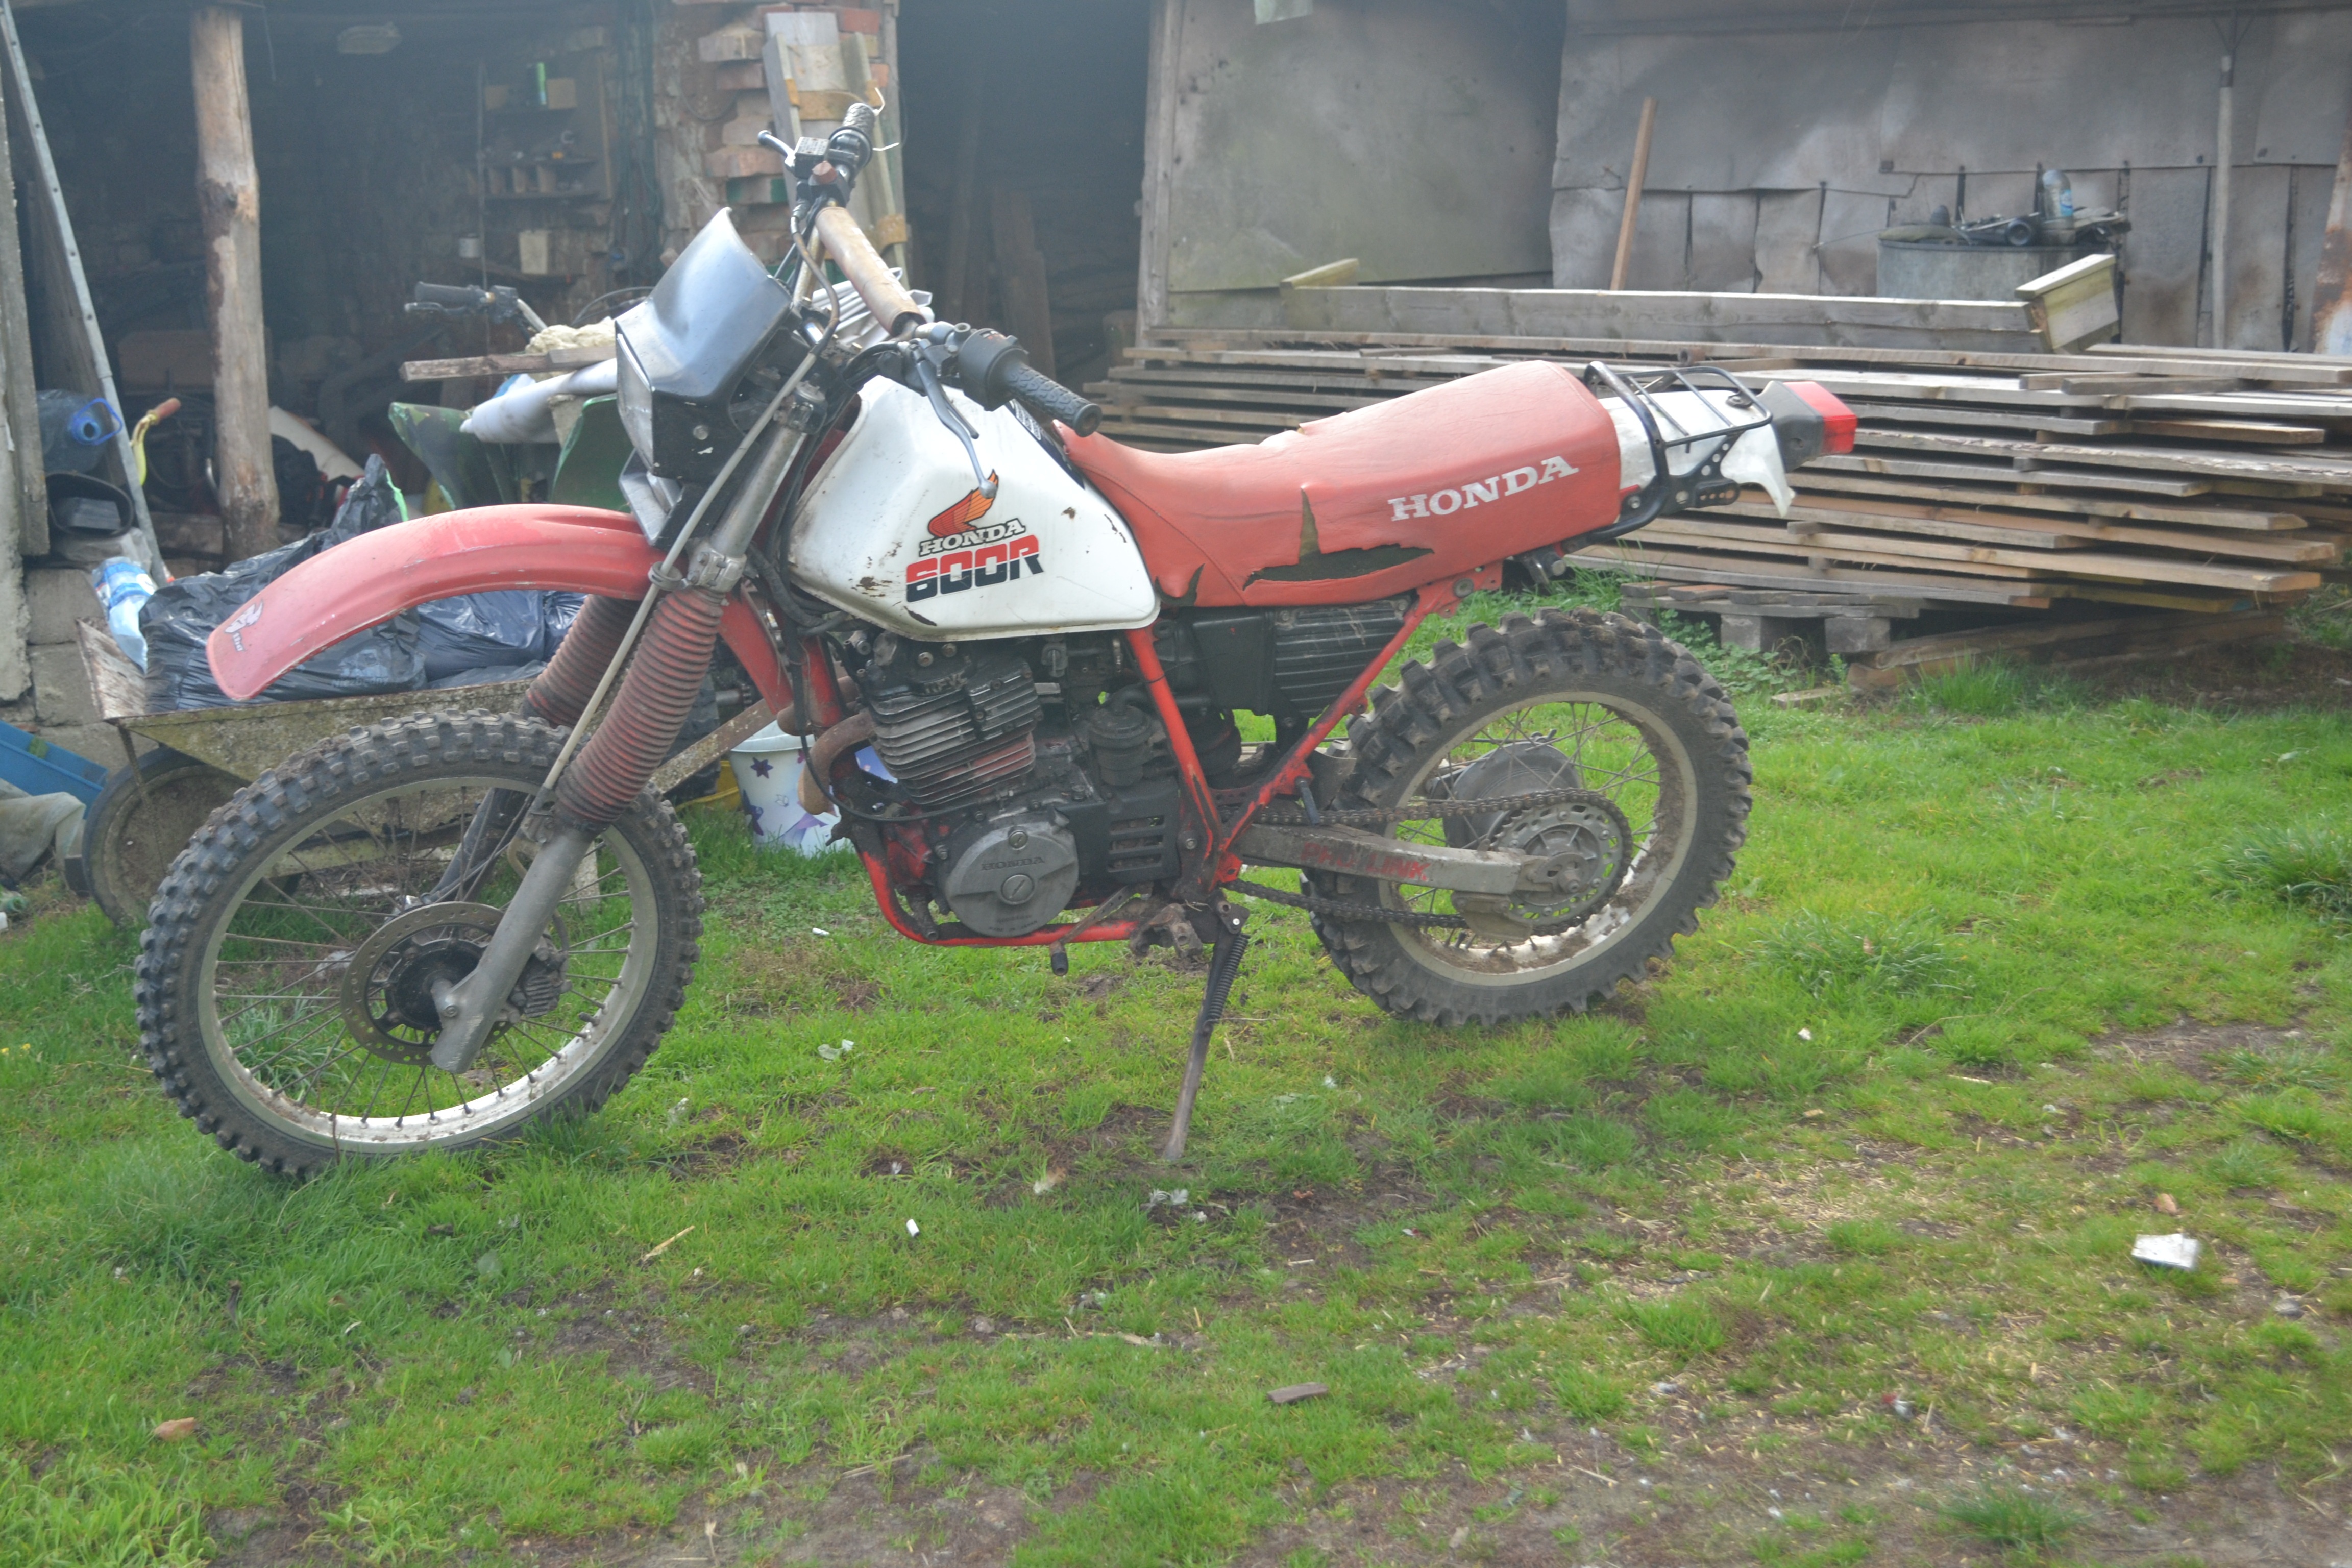
car, wheel, bike, red, vehicle, motocross, extreme sport, sports, racing, motor, honda, motorsport, enduro, motorcycle racing, 1989, motobike, automotive exterior, off roading, endurocross, dirt track racing, off road racing, supermoto, xr 400